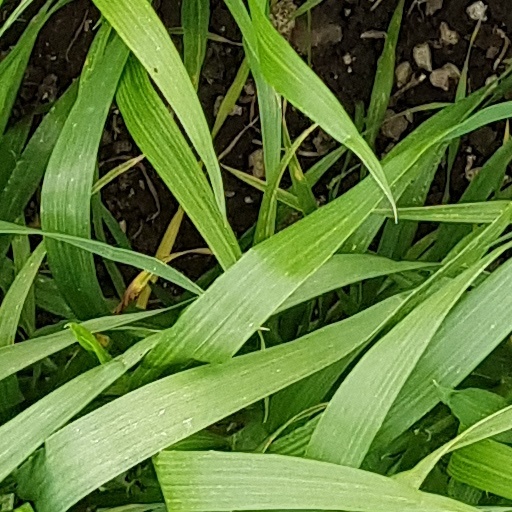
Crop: wheat